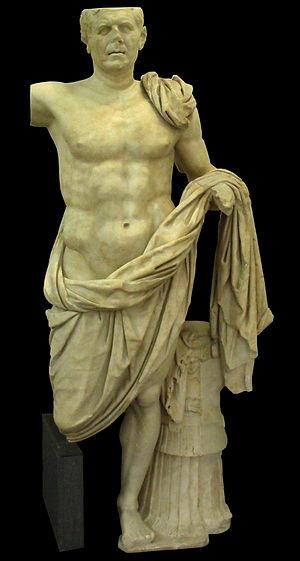
Photo de la statue du Général de Tivoli, conservé au Musée national romain (Rome). Il s'agit d'un général avec une tête représentée dans le style traditionnel républicain et le corps dans le style grec classique.
L’art romain est l'art produit dans les territoires de la Rome antique, depuis la fondation de Rome jusqu'à la chute de l'Empire d'occident. Il prend un véritable essor au contact de l'art grec que les historiens de l'art, au XIXᵉ siècle, lui reprocheront d'imiter, et trouve de nouvelles influences dans les régions soumises par l'Empire.